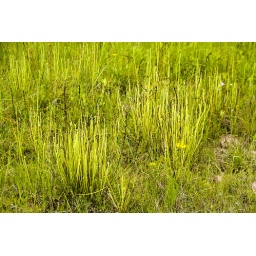
I have never seen as many of these plants as I saw along a road in MS.